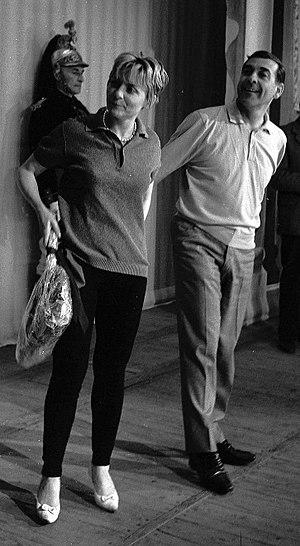
Théâtre du Capitole. Le 6 mai 1964. Vue d'ensemble des coullises sur scène avec de gauche à droite, la chanteuse Annie Cordy et le chanteur Luis Mariano, lors de la répétition de l'opérette ""Visa pour l'amour""."
Mariano Eusebio González y García, dit Luis Mariano, né le 13 août 1914 à Irun et mort le 14 juillet 1970 à Paris, est un ténor et chanteur d’opérette basque espagnol, qui a connu une très grande popularité en Amérique latine, en France, en Espagne et au Québec. Outre l'espagnol et le français, il parlait couramment le basque, sa langue maternelle, et a toujours assumé ses origines basques.